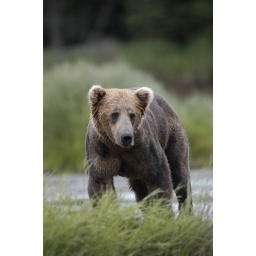
Brown bear walking in grass